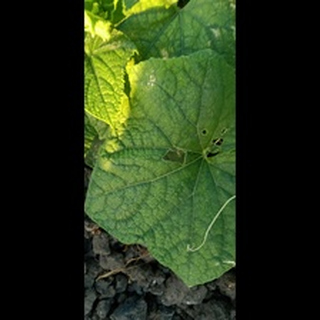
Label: healthy_cucumber